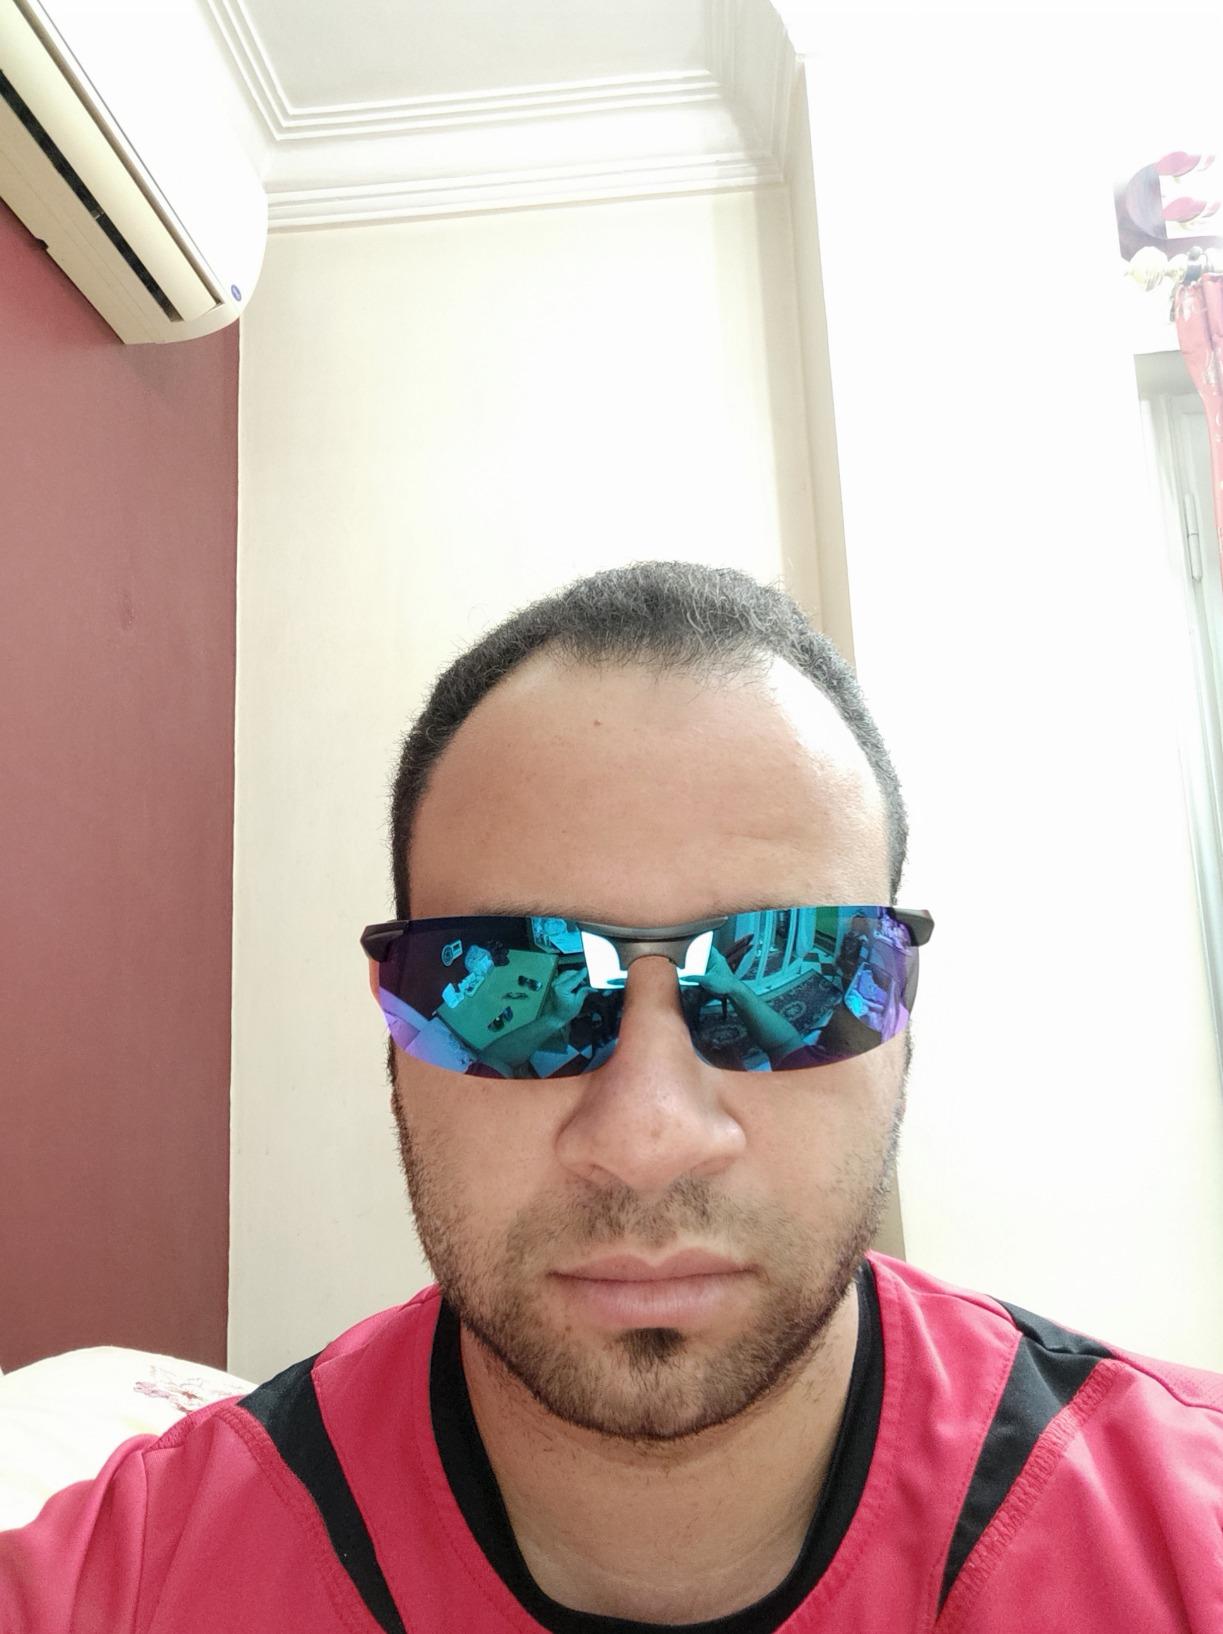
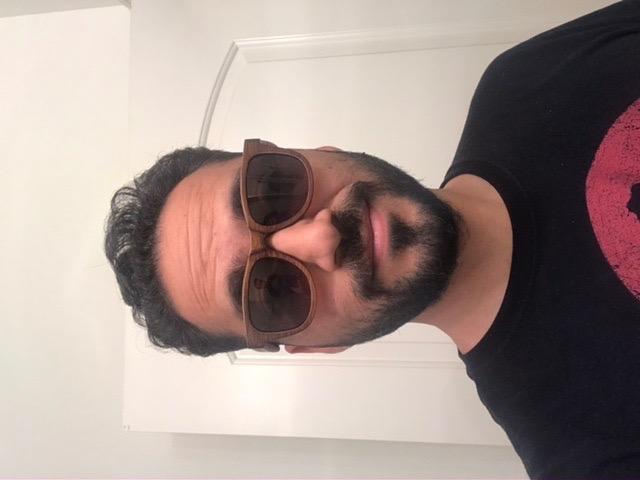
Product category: accessories_sunglasses
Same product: no